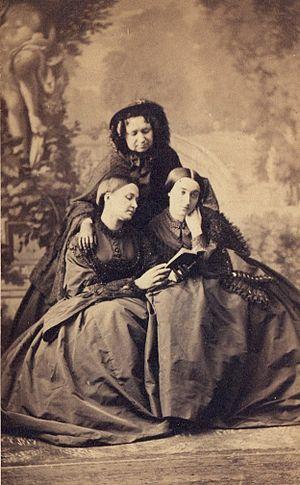
La diaspora polonaise en France est constituée par l'ensemble des personnes nées sur le territoire de la Pologne ainsi que de leurs descendants, se disant Polonais et vivant sur le territoire français. Les Polonais désignent leur communauté par le terme latin de Polonia. L'histoire de la Polonia française remonte au début du XIXᵉ siècle, à l'époque où l'État polonais était dépecé et rayé de la carte de l'Europe par les pays voisins et où les persecutions conduites par ces puissances occupantes poussaient les Polonais à l'exil.